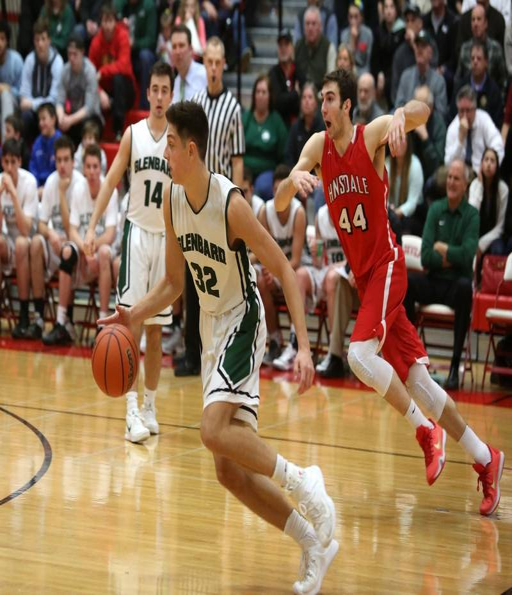
images regional final boys basketball game .